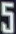
Number: 5